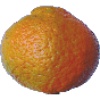
Label: Mandarine 1